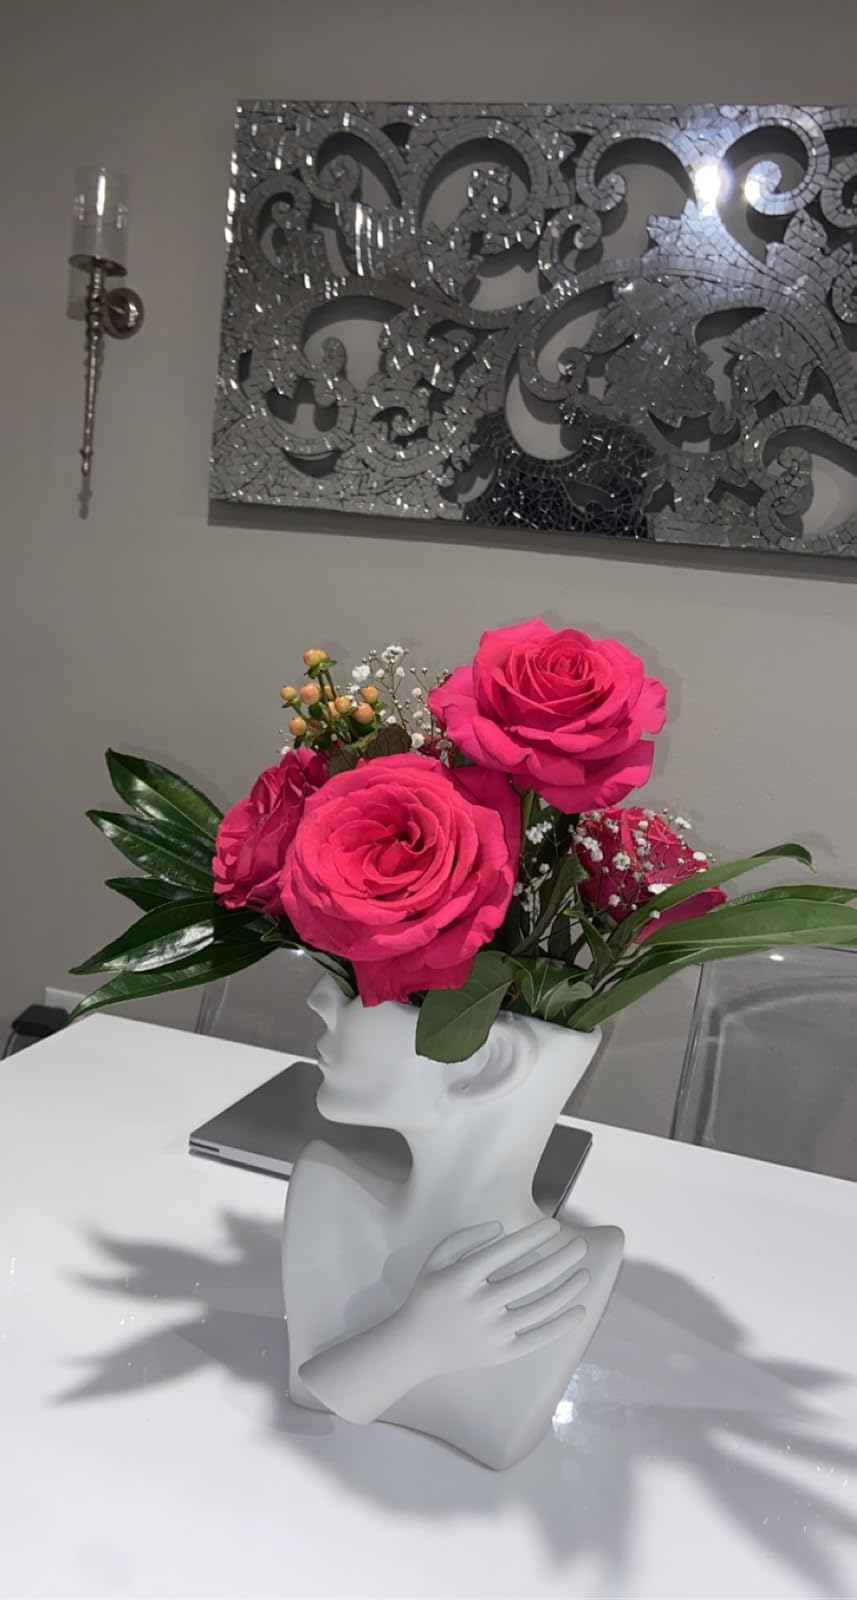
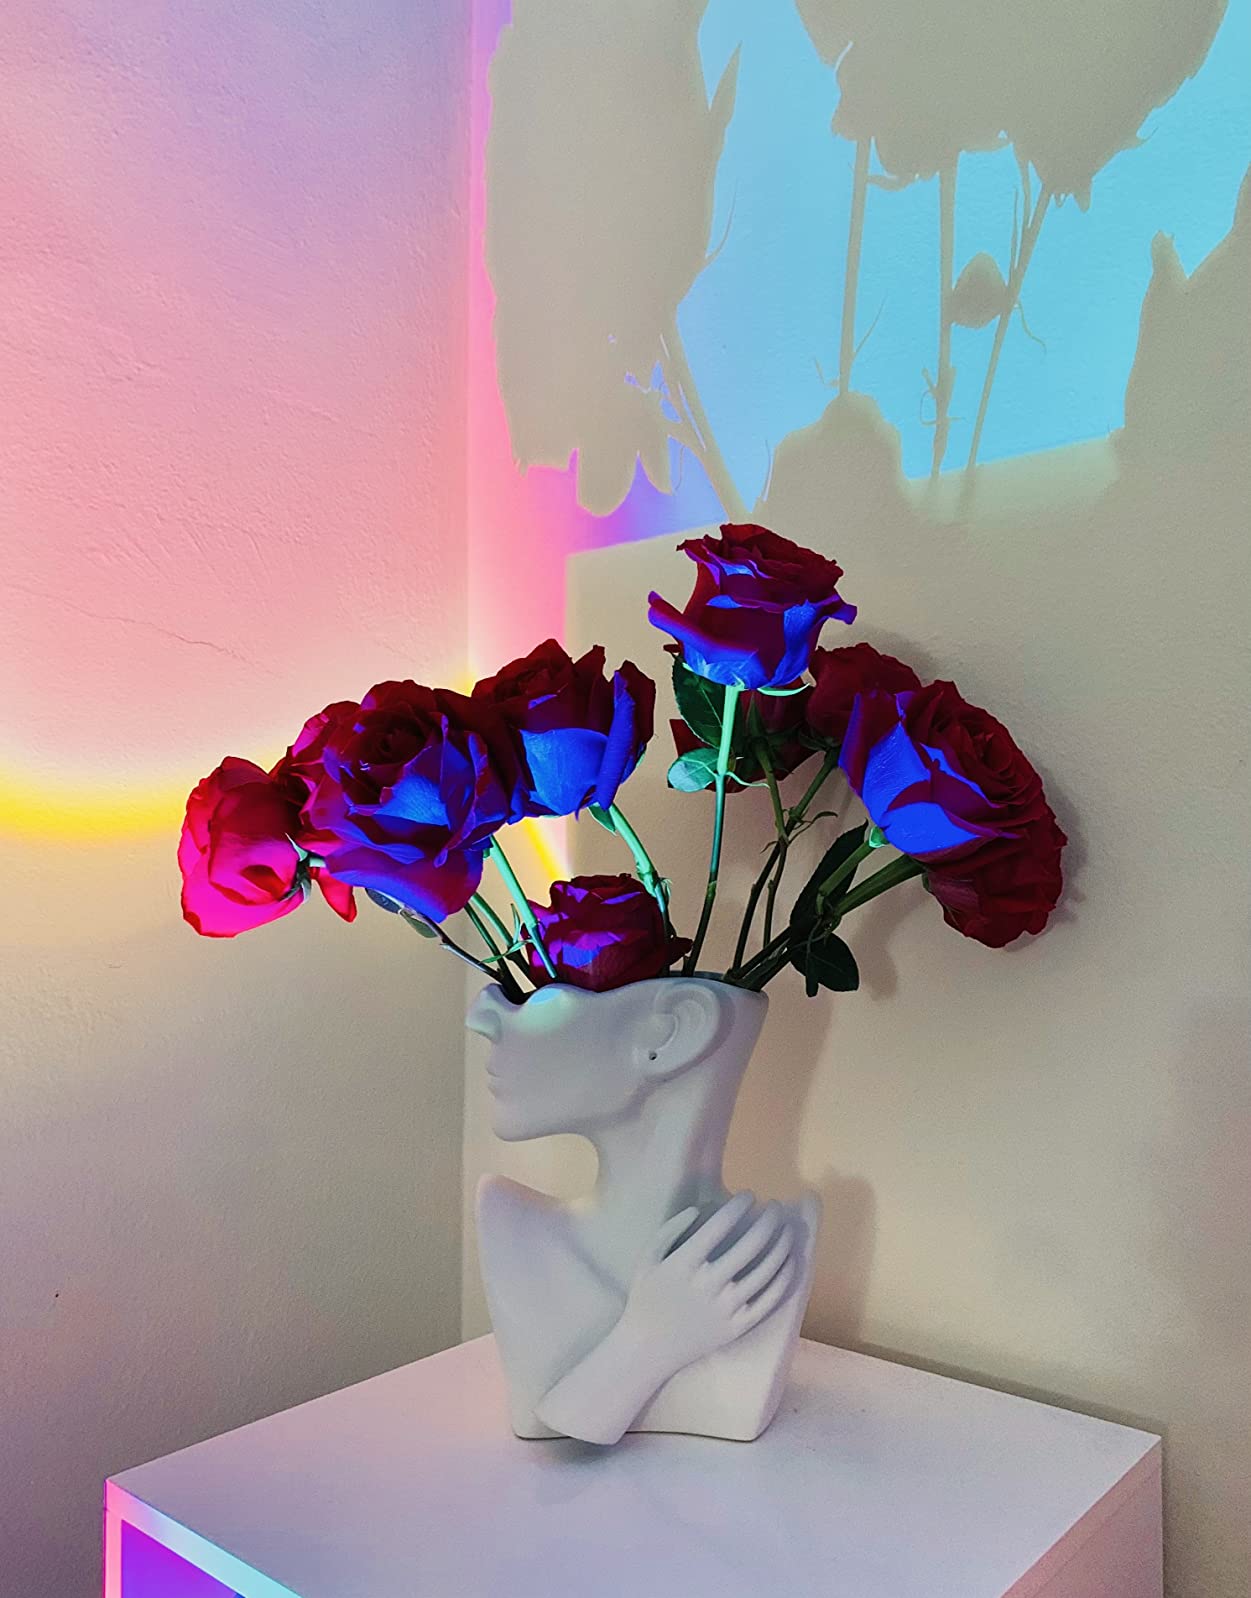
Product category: vase
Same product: yes